Shedd's Peanut Butter

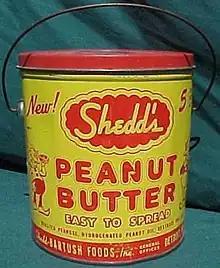
Shedd's Peanut Butter container

Shedd's was an American brand of peanut butter, from the manufacturer of Shedd's Spread.